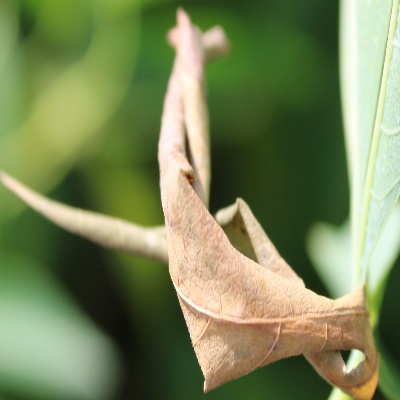
Crop: Cassava
Condition: bacterial blight